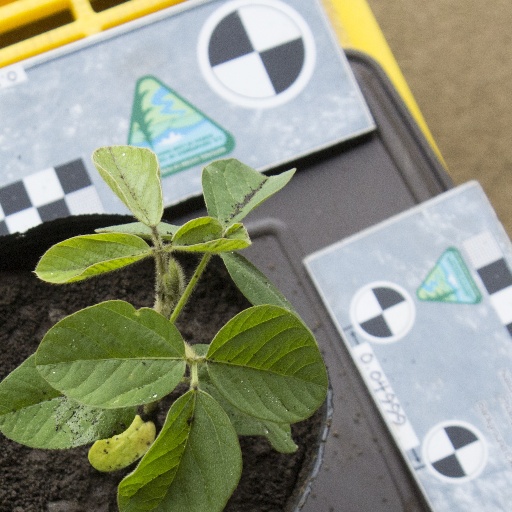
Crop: soybean